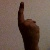
The image shows a hand gesture representing the number 1 in Indian Sign Language.